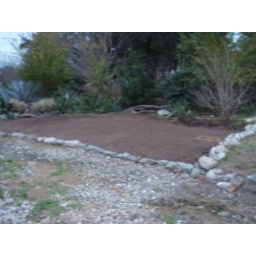
Current status of front... box built around water utility... Ready for final planting considerations.